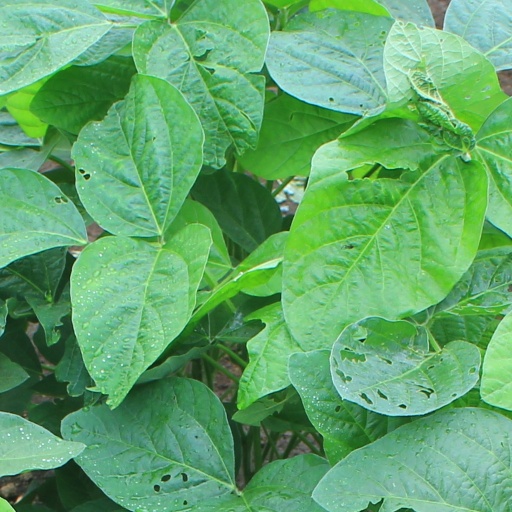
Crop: soybean